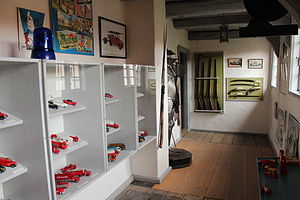
Farvergården (Kerteminde) / Udstilling
Udstillingsrum på 1. sal.
Udstilling på Farvergården i Kerteminde
Farvergården er et kulturhistorisk museum i Kerteminde. Det var kendt under navnet Kerteminde Museum frem til d. 1. januar 2009, hvor det fusionerede med andre museer i området og blev til Østfyns Museer.